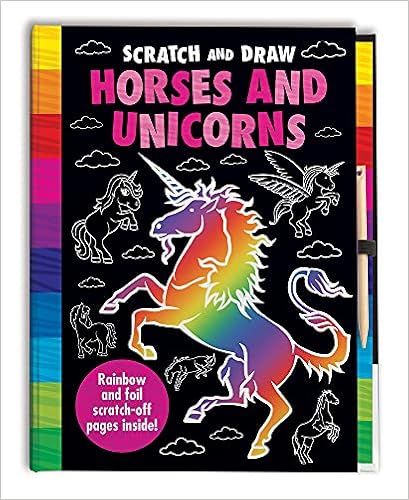
Scratch and Draw Horses and Unicorns
Category: Books
About the Author Joshua George writes both fiction and non-fiction for children, and is the author of the successful Sticker History series. Joshua lives in rural Suffolk, England. Barry Green has illustrated children's books for over twenty years and has been published in more than 60 countries around the world. Barry is perhaps best-known for his 101 How to Draw series which has sold over 3,000,000 copies worldwide.
Features: Create AMAZING rainbow and foil art with Scratch and Draw Horses and Unicorns! | Includes step-by-step instructions to learn how to draw amazing pictures of cute horses and unicorns. | Includes | step-by-step instructions | to learn how to draw amazing pictures of cute horses and unicorns. | Rainbow colors and foil patterns hide beneath the black coating - use the wooden stylus to reveal them with a simple scratch! | Rainbow colors and foil patterns hide beneath the black coating - use the | wooden stylus | to reveal them with a simple scratch! | Finish the brilliant scratch art unicorn-themed adventurestory included. | Finish the brilliant scratch art | unicorn-themed adventure | story | included. | Easy to use, amazing results! | Easy to use, amazing results! | Creative art activity fun for children age 5 and up. | Creative art activity fun for children age | 5 and up.